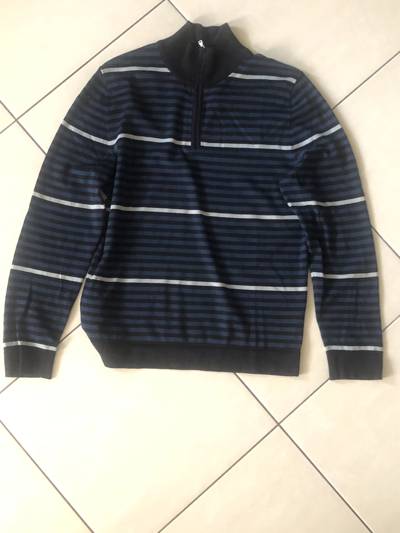
Waste category: clothes